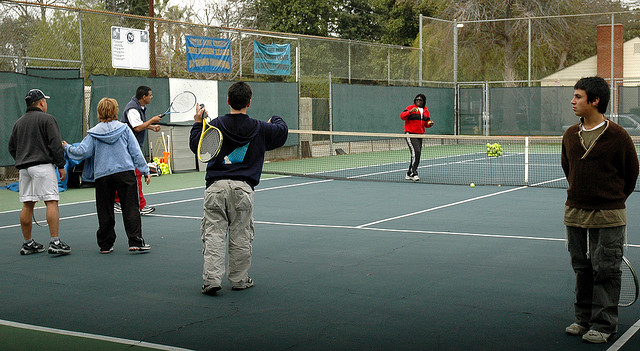
người đàn ông ở giữa đang trong tư thế chuẩn bị đánh bóng